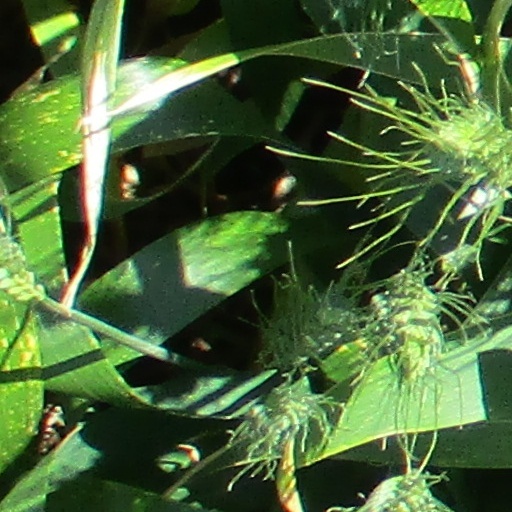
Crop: wheat